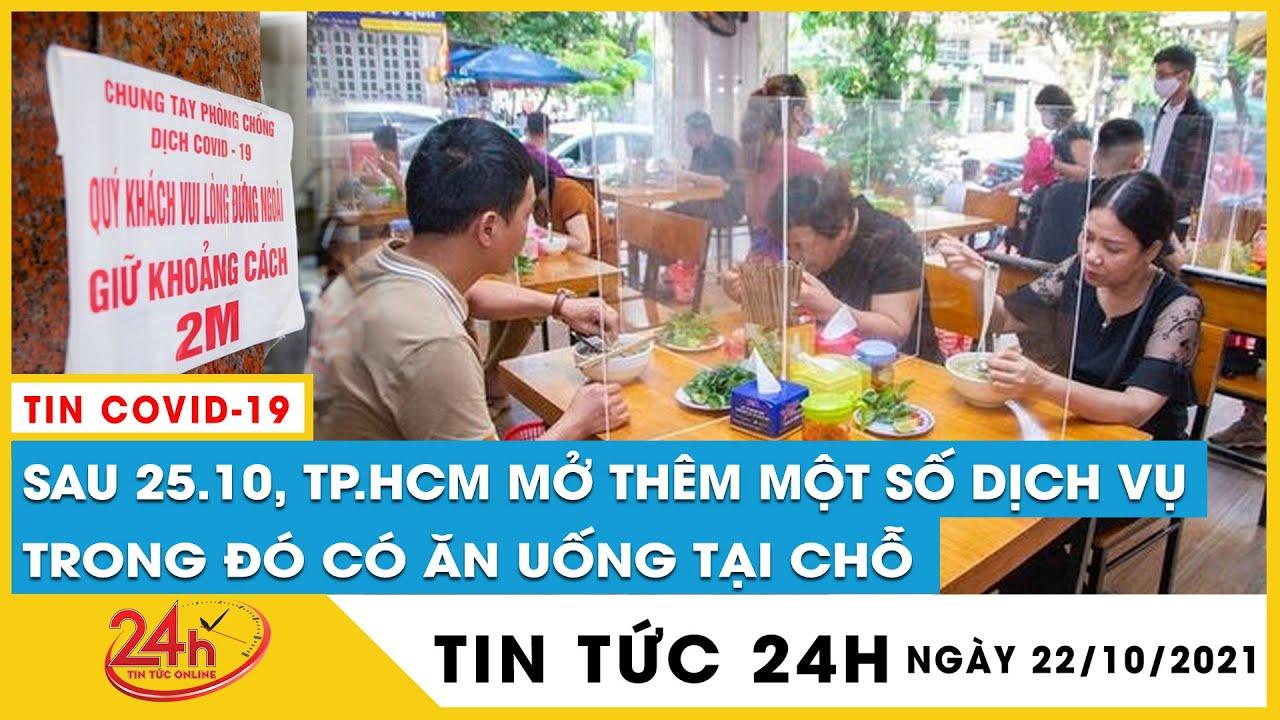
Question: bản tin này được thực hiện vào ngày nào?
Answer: ngày 22 tháng 10 năm 2021